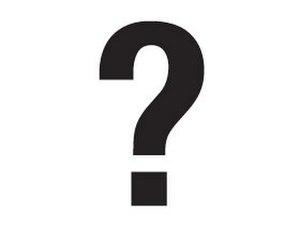
Hein
Les spoliations napoléoniennes consistent en une série de soustractions d'actifs, notamment d’œuvres cultuelles et oeuvres d'art, le plus souvent d'œuvres précieuses, constituant l’identité patrimoniale et spirituelle d’un territoire et qui ont été le plus souvent conçues pour des lieux spécifiques en fonction d’une histoire particulière. Elles ont été menées de manière systématique par des soldats de l'armée française, par les commissaires napoléoniens et certains commissaires choisis parmi la populations mis en place à la suite des différents traités d'Armistice à titre de compensations dans les États de la pré-unification de la péninsule italienne, de la péninsule ibérique, des Pays-Bas, de l'Europe centrale et d'Égypte.
Cette page présente la liste des entraîneurs du club de football français de l'AS Saint-Étienne.